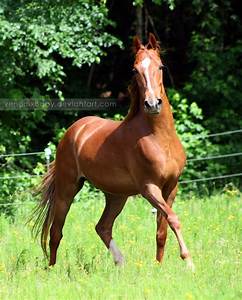
Label: horse